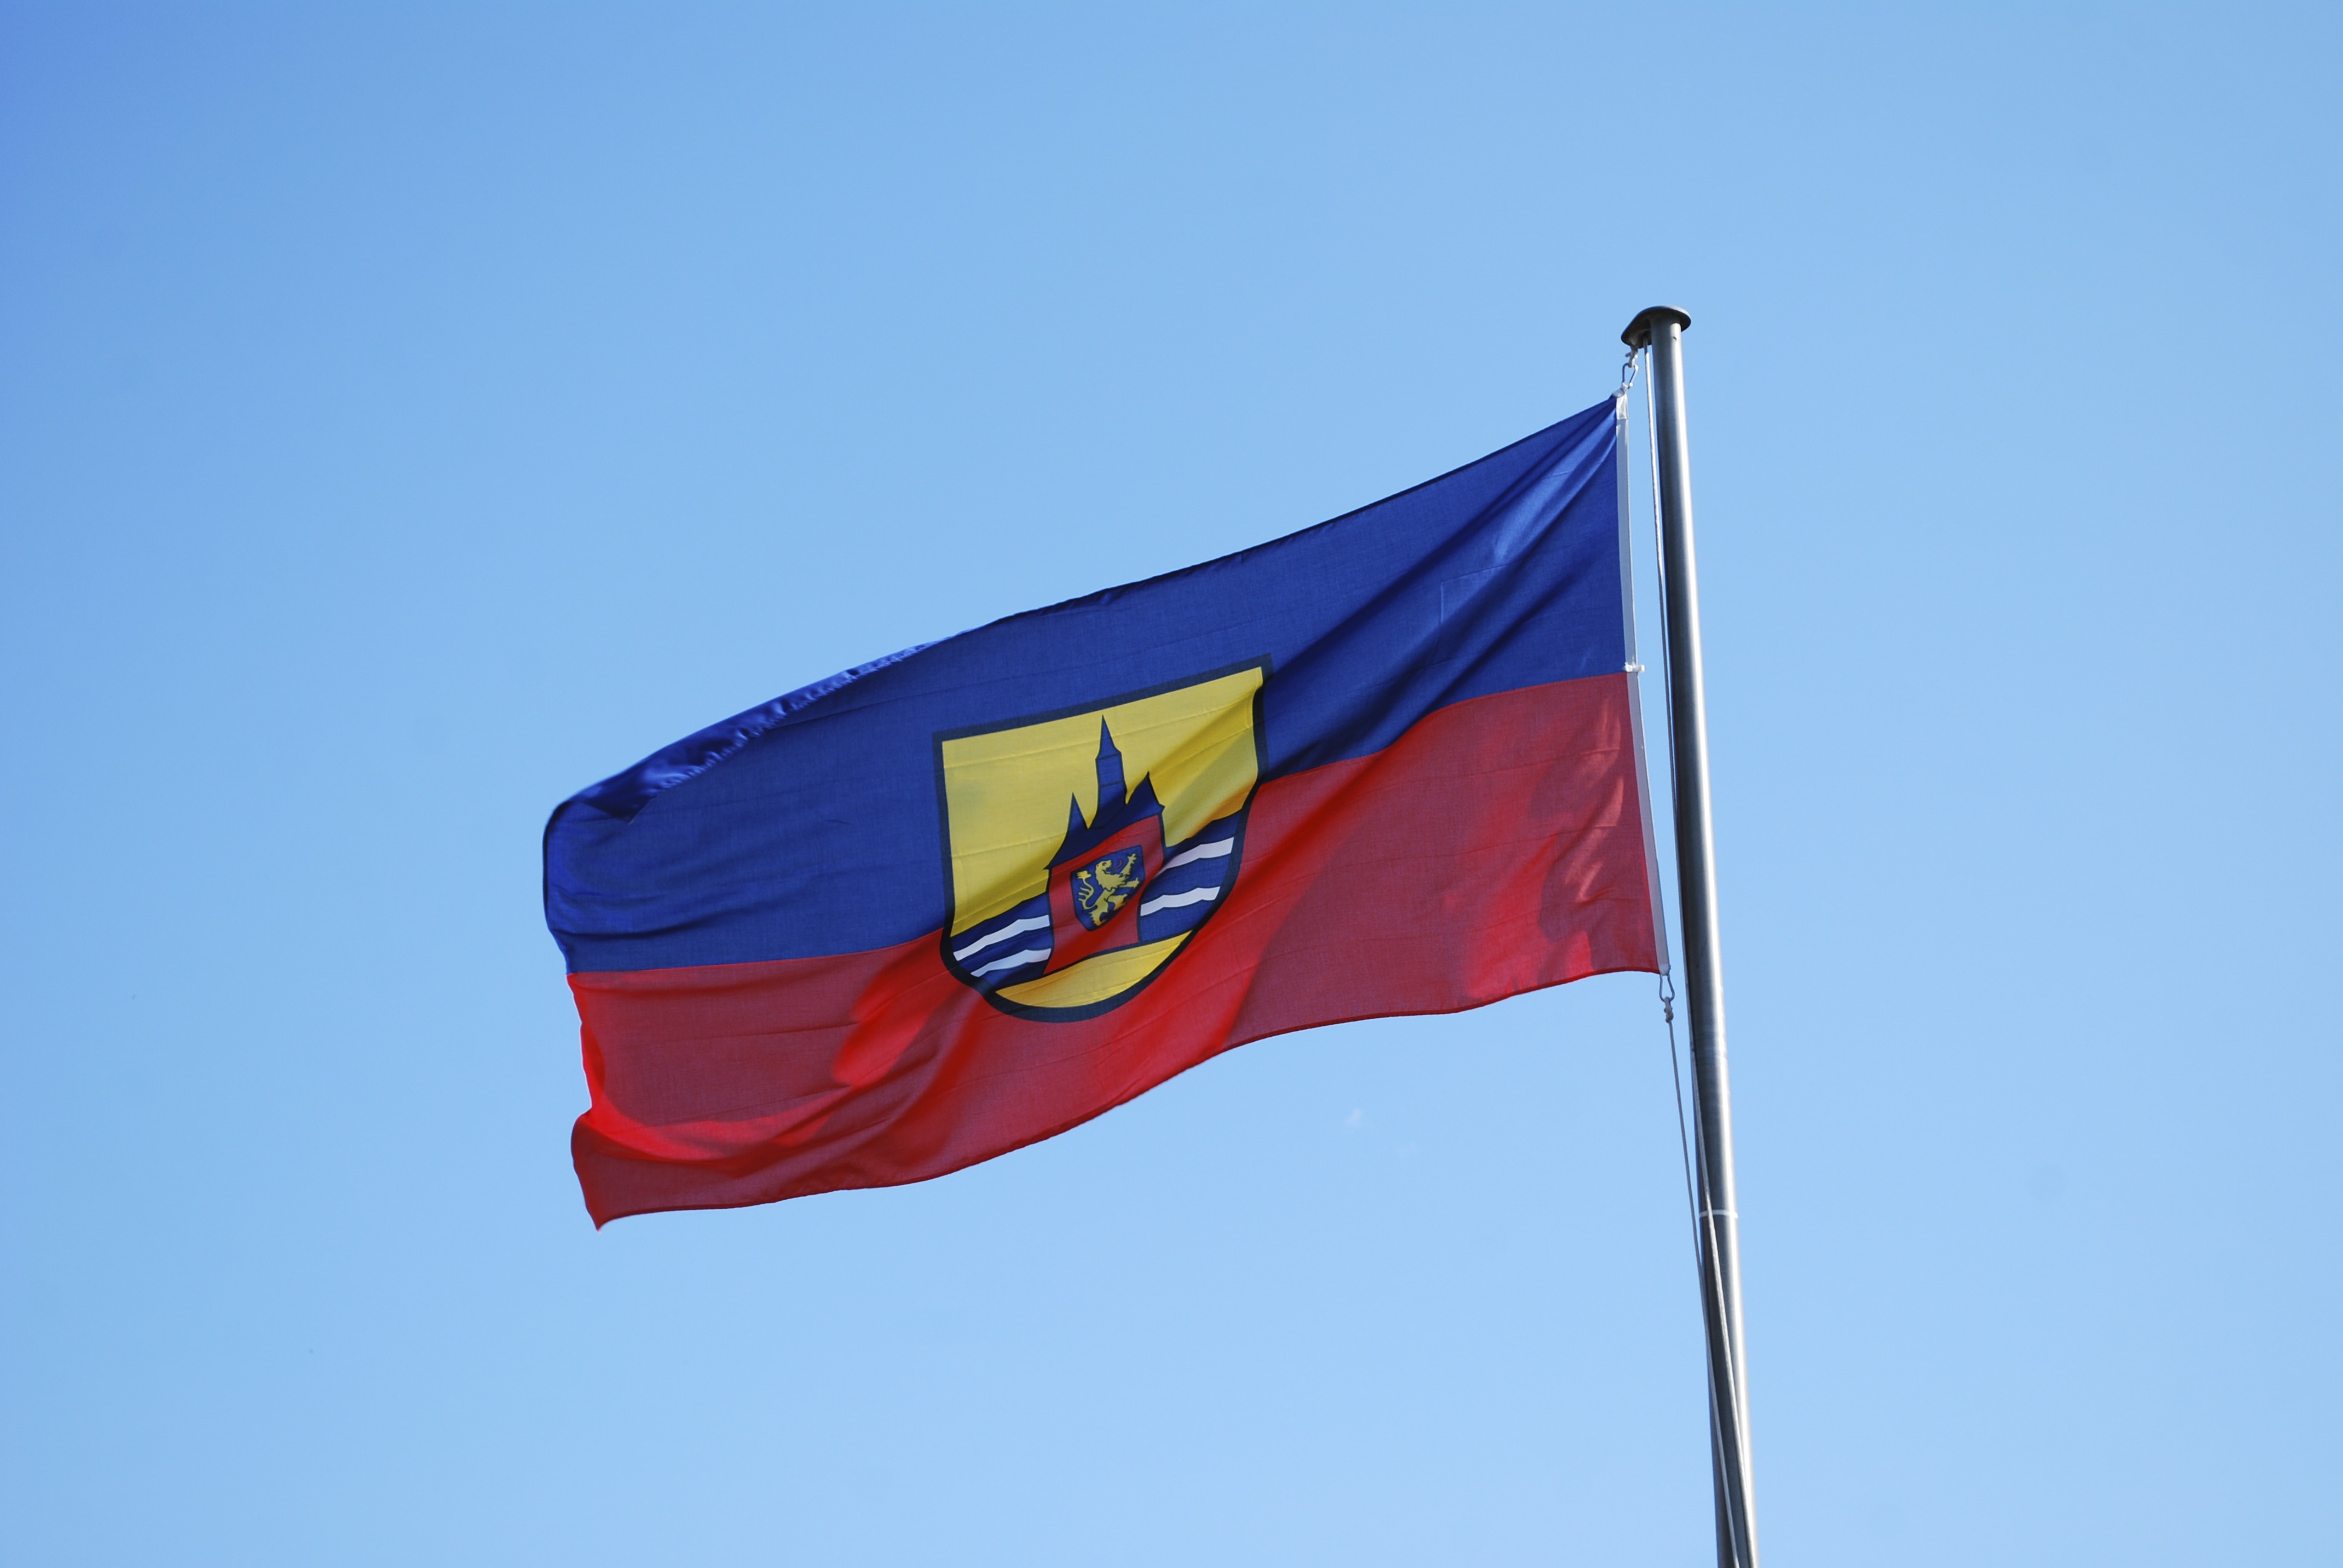
sky, wind, red, mast, flag, blue, red flag, wangerooge, flag of the united states